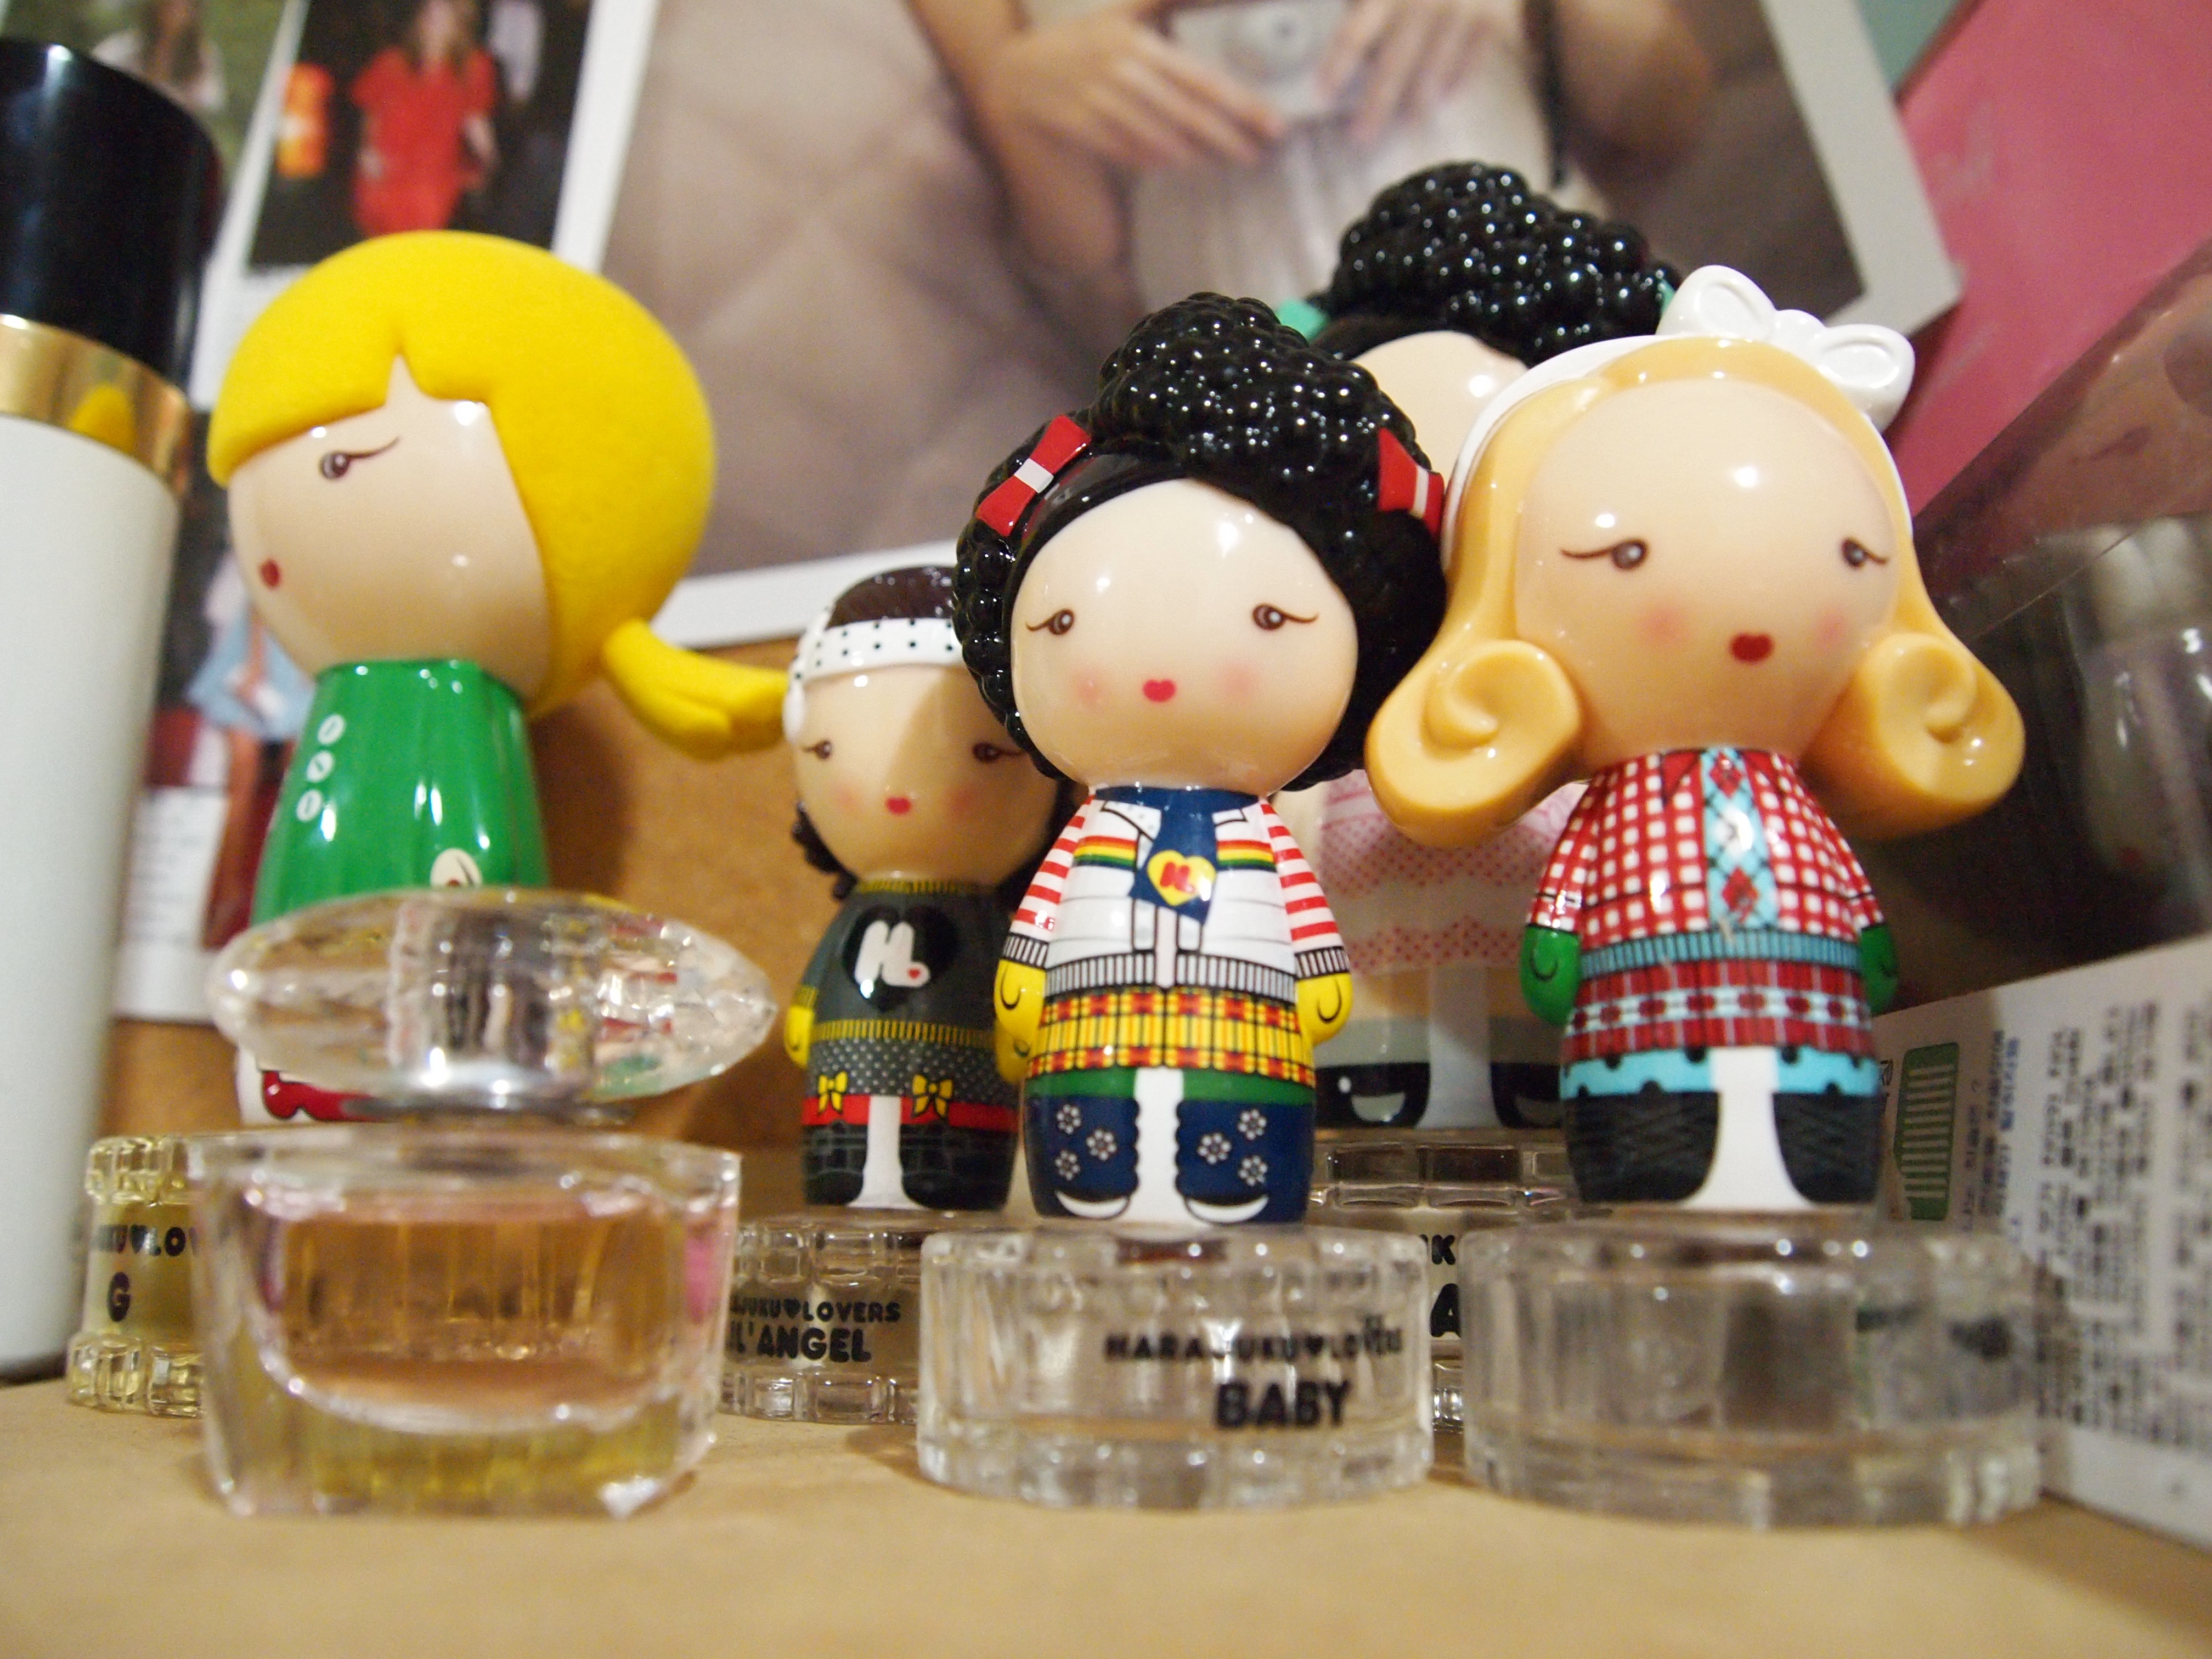
toy, sweetness, perfume, perfume bottle, homesick, character homesick